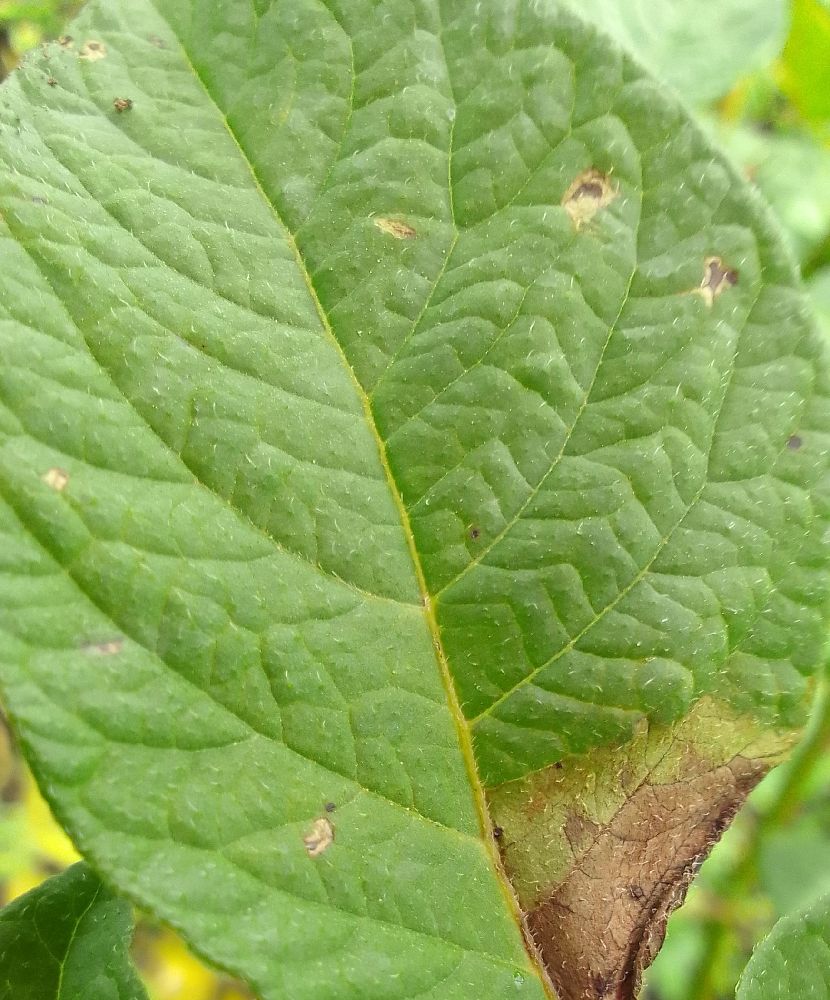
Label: Late blight